SS James Iredell

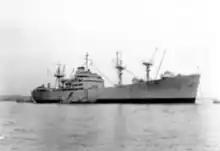
SS James Iredell circa 1941

SS "James Iredell" (MC contract 867) was a Liberty ship in World War II that was attacked in Naples and scuttled on June 8, 1944 to protect Omaha Beach.